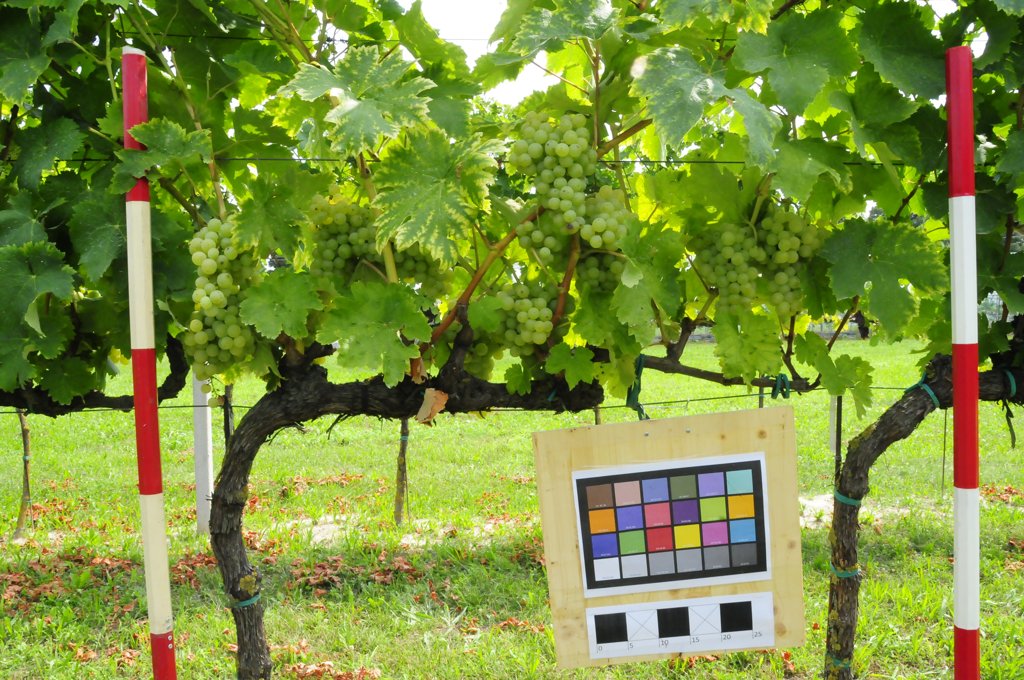
Berries visible: 389
Grape clusters: 11